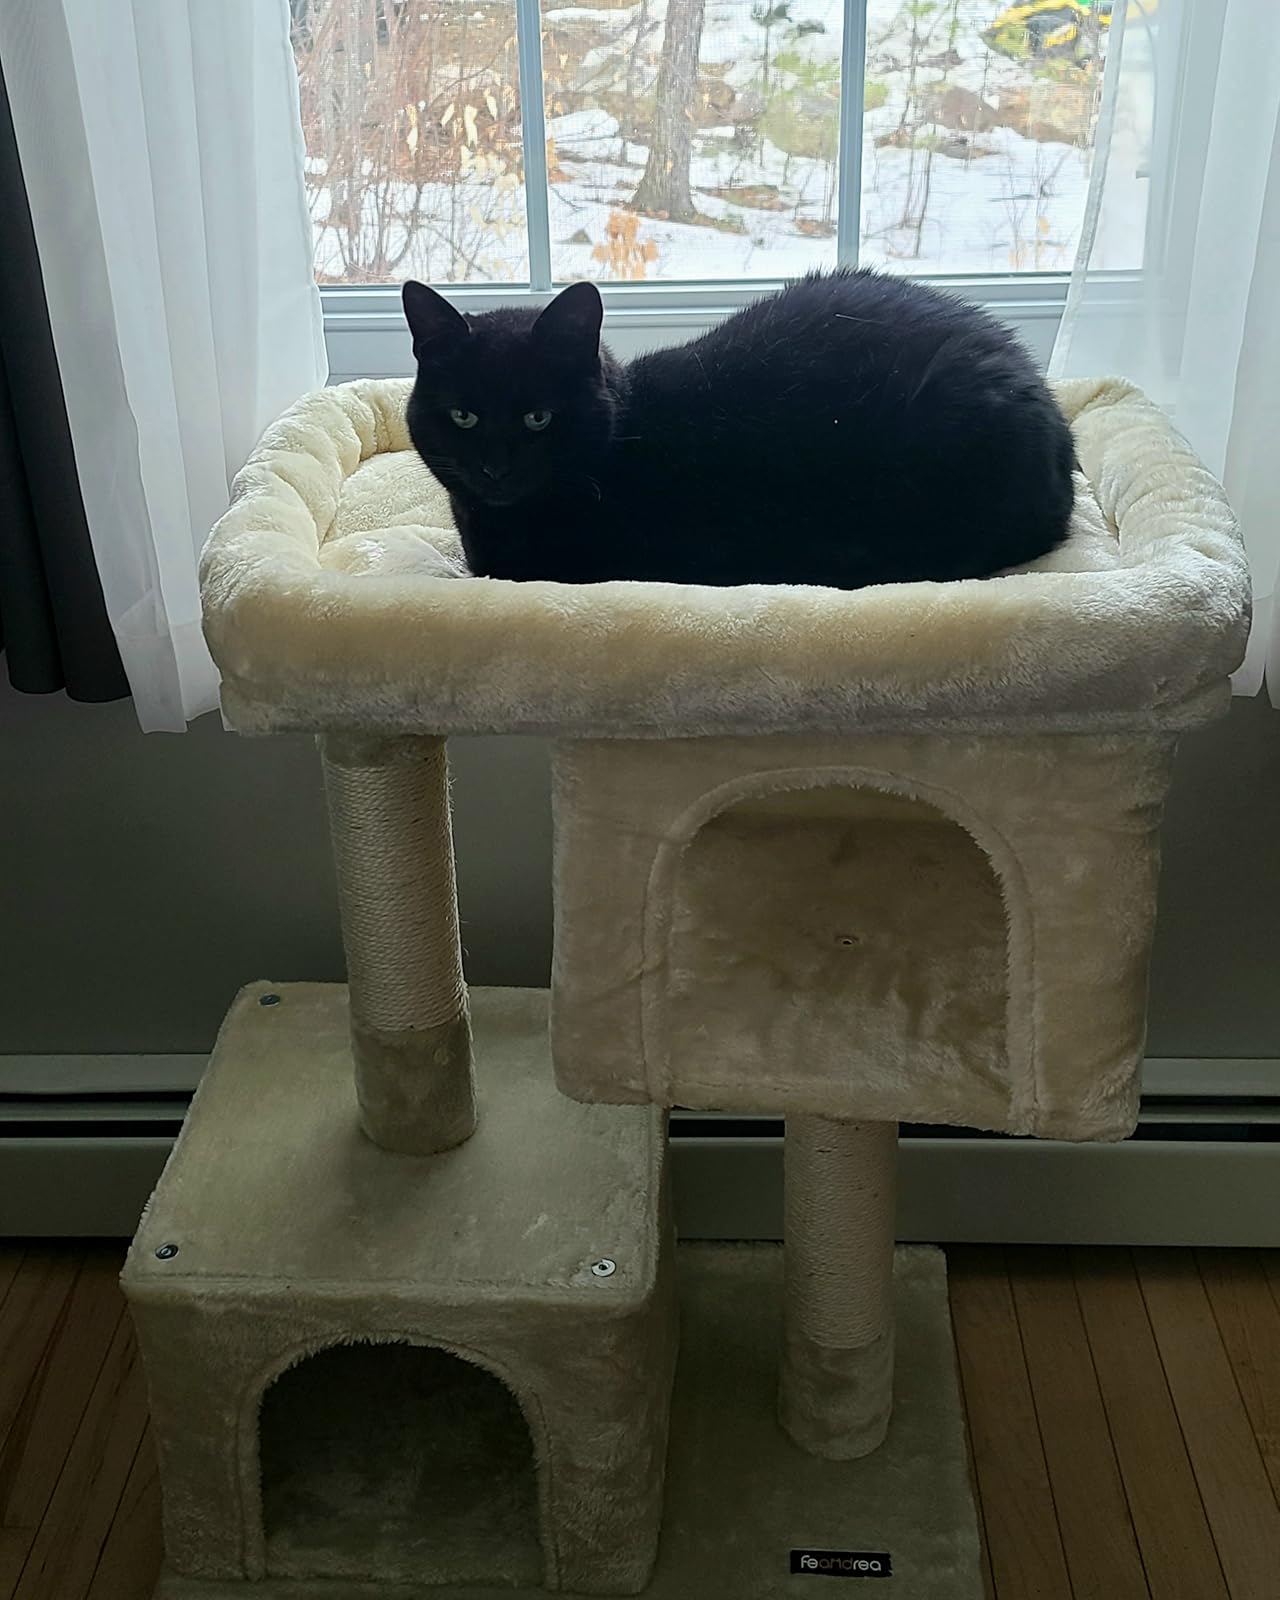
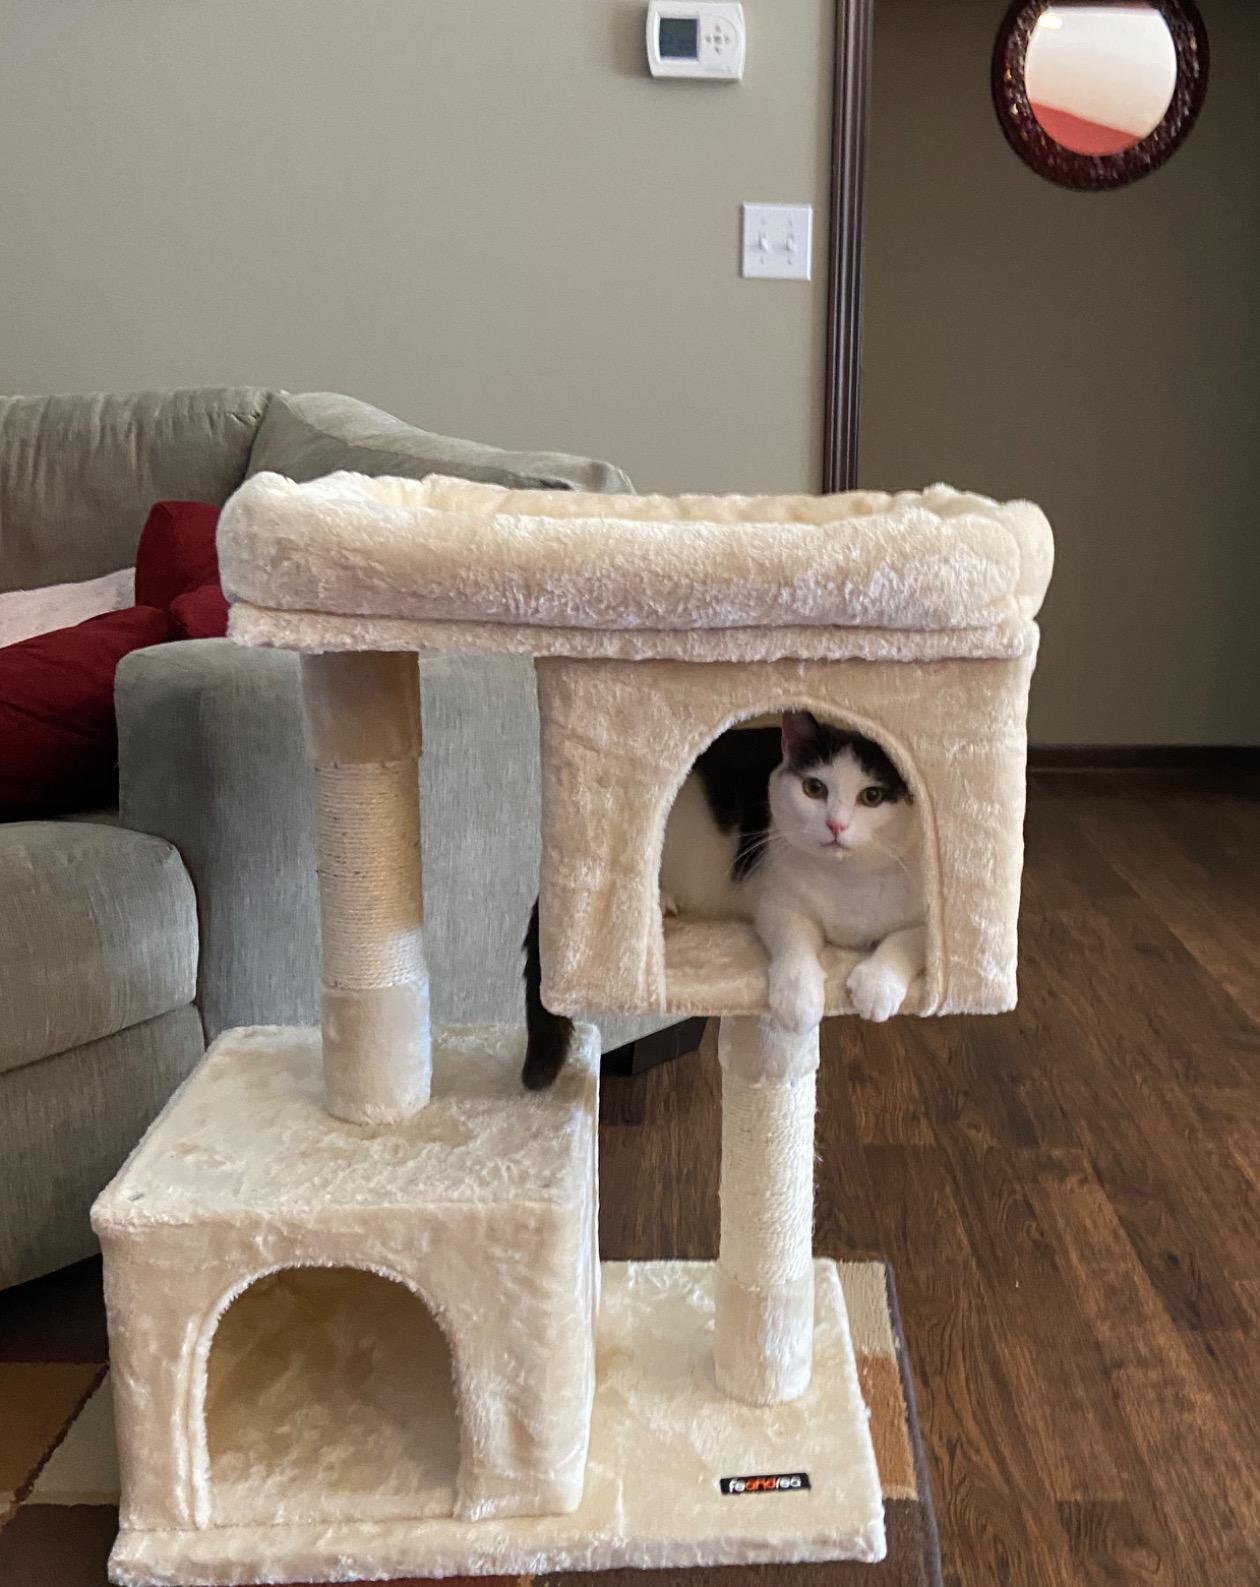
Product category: items_cat tree
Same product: yes